London Design Festival

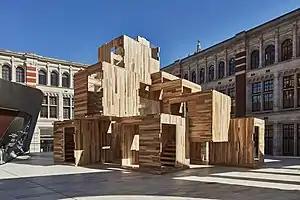
"MultiPly" by Waugh Thistleton Architects at the Victoria and Albert Museum (2018)

The inaugural edition of the London Design Festival took place from the 20 to 28 September 2003, where 90 speakers attended the festival across over 60 events. Participation grew in 2017, as the audience was increased to 420,000 visitors. It increased again in 2019, attracting 600,000. Over 2,000 design businesses participate each year, including brands and universities.